Kemal Özdeş

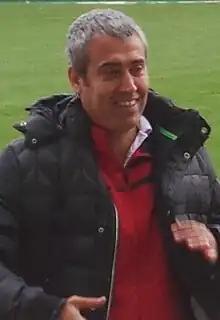
Özdeş in 2014

Kemal Özdeş (born 10 May 1970) is a Turkish football manager and former player who was most recently the head coach of TFF 1. Lig club Ankaragücü.